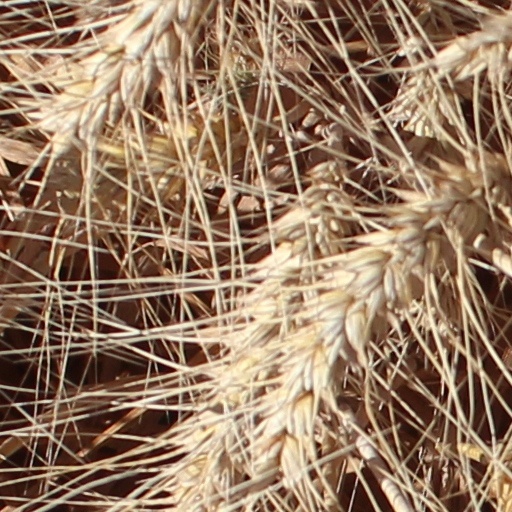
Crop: wheat